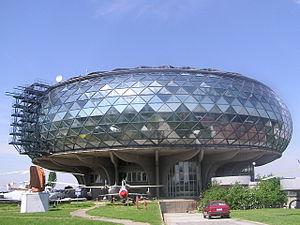
Ivan Štraus, né le 24 juin 1928 à Kremna dans le district de Zlatibor et mort le 24 août 2018, est un architecte yougoslave puis bosnien, d'origine slovène.
Les monuments culturels protégés constituent une catégorie de monuments de Serbie inscrits sur une liste de monuments bénéficiant de la protection de l'État. Il s'agit d'une troisième catégorie de monuments protégés classés, par leur importance, après les monuments culturels d'importance exceptionnelle et les monuments culturels de grande importance.
Cet article recense les monuments culturels du district de la Ville de Belgrade en Serbie.